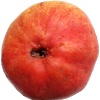
Label: Pear Red 1